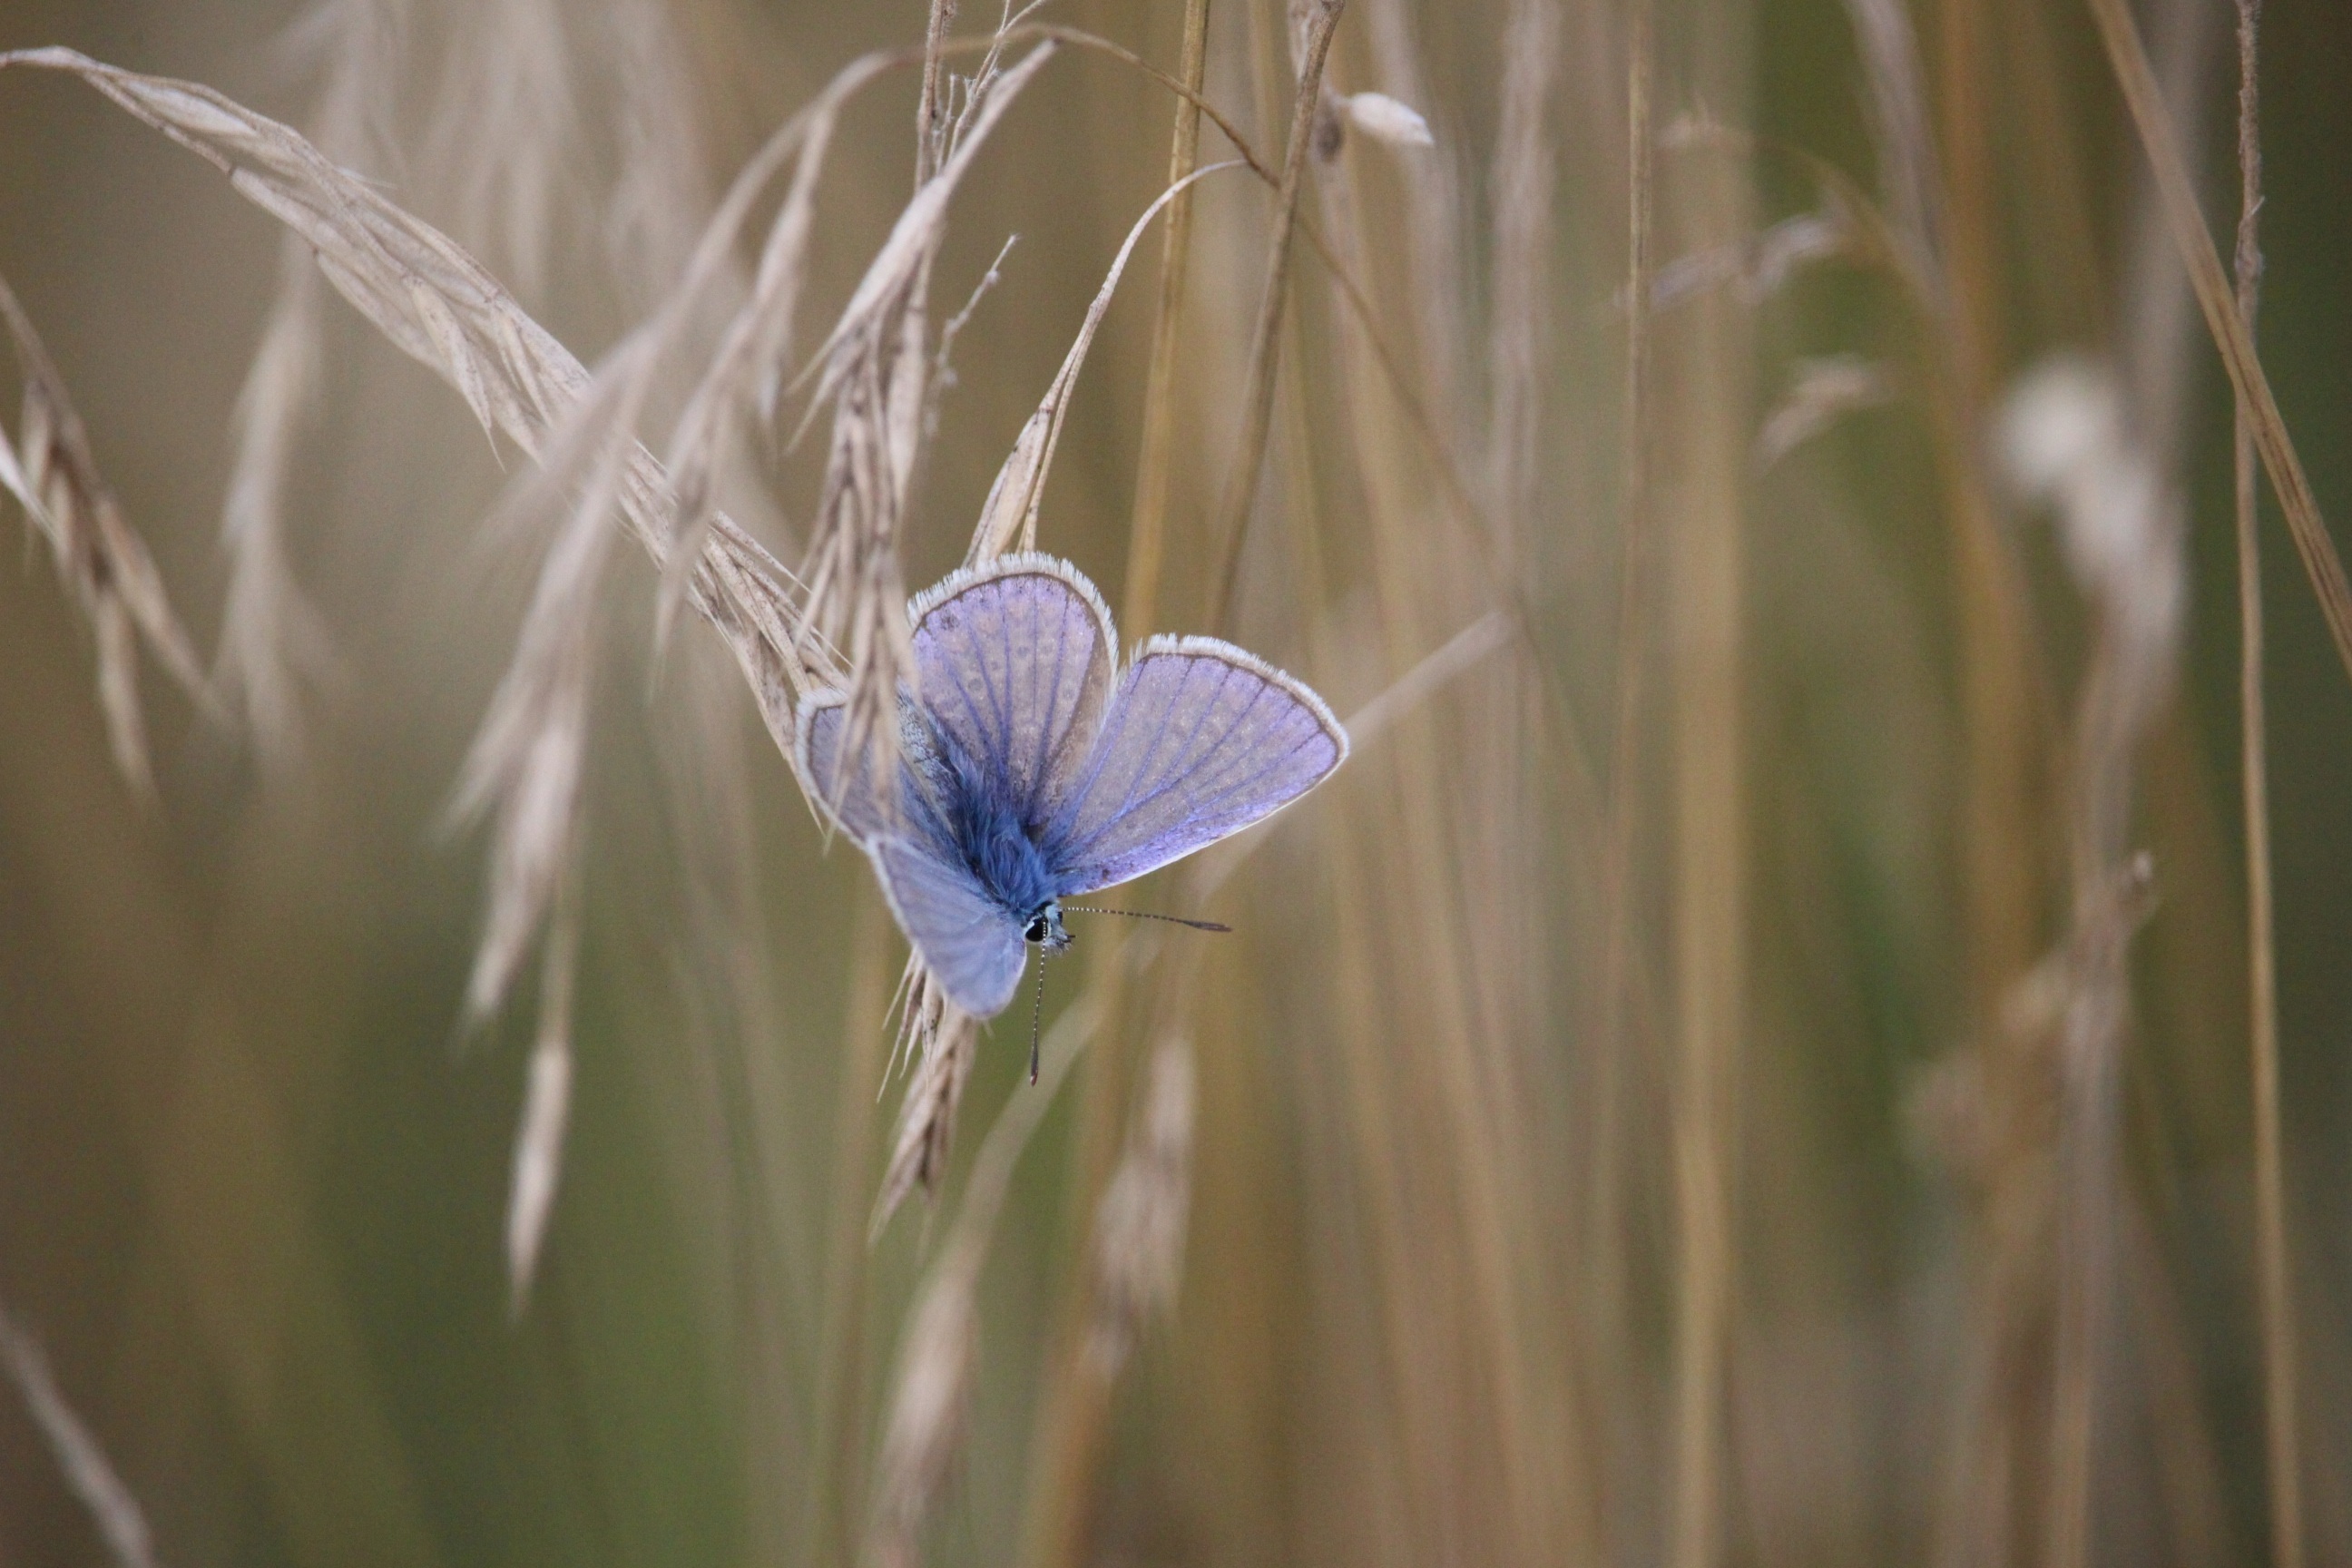
nature, grass, plant, photography, meadow, sunlight, leaf, flower, insect, botany, butterfly, flora, fauna, invertebrate, wildflower, close up, cereals, macro photography, flowering plant, common blue, grass family, plant stem, moths and butterflies, adonis blue, common bl uling